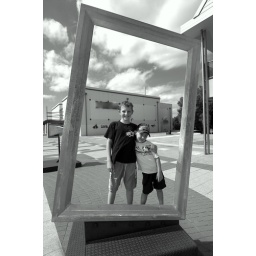
Coming home from holiday, visited Mandurah had fish and chips and played around the sculptures. Near the Performing Arts Building.